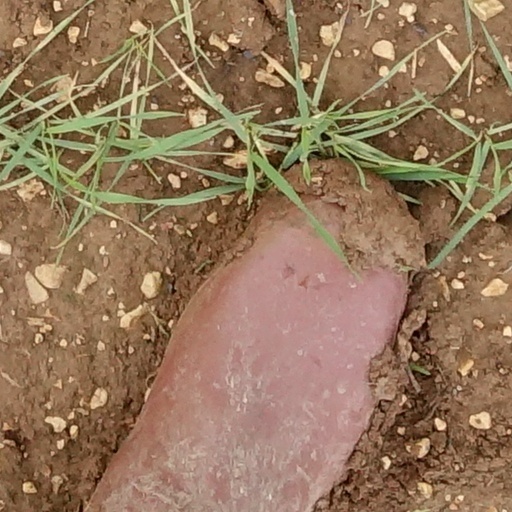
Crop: wheat